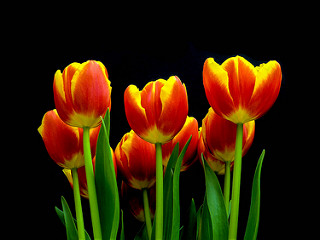
Flower: tulip